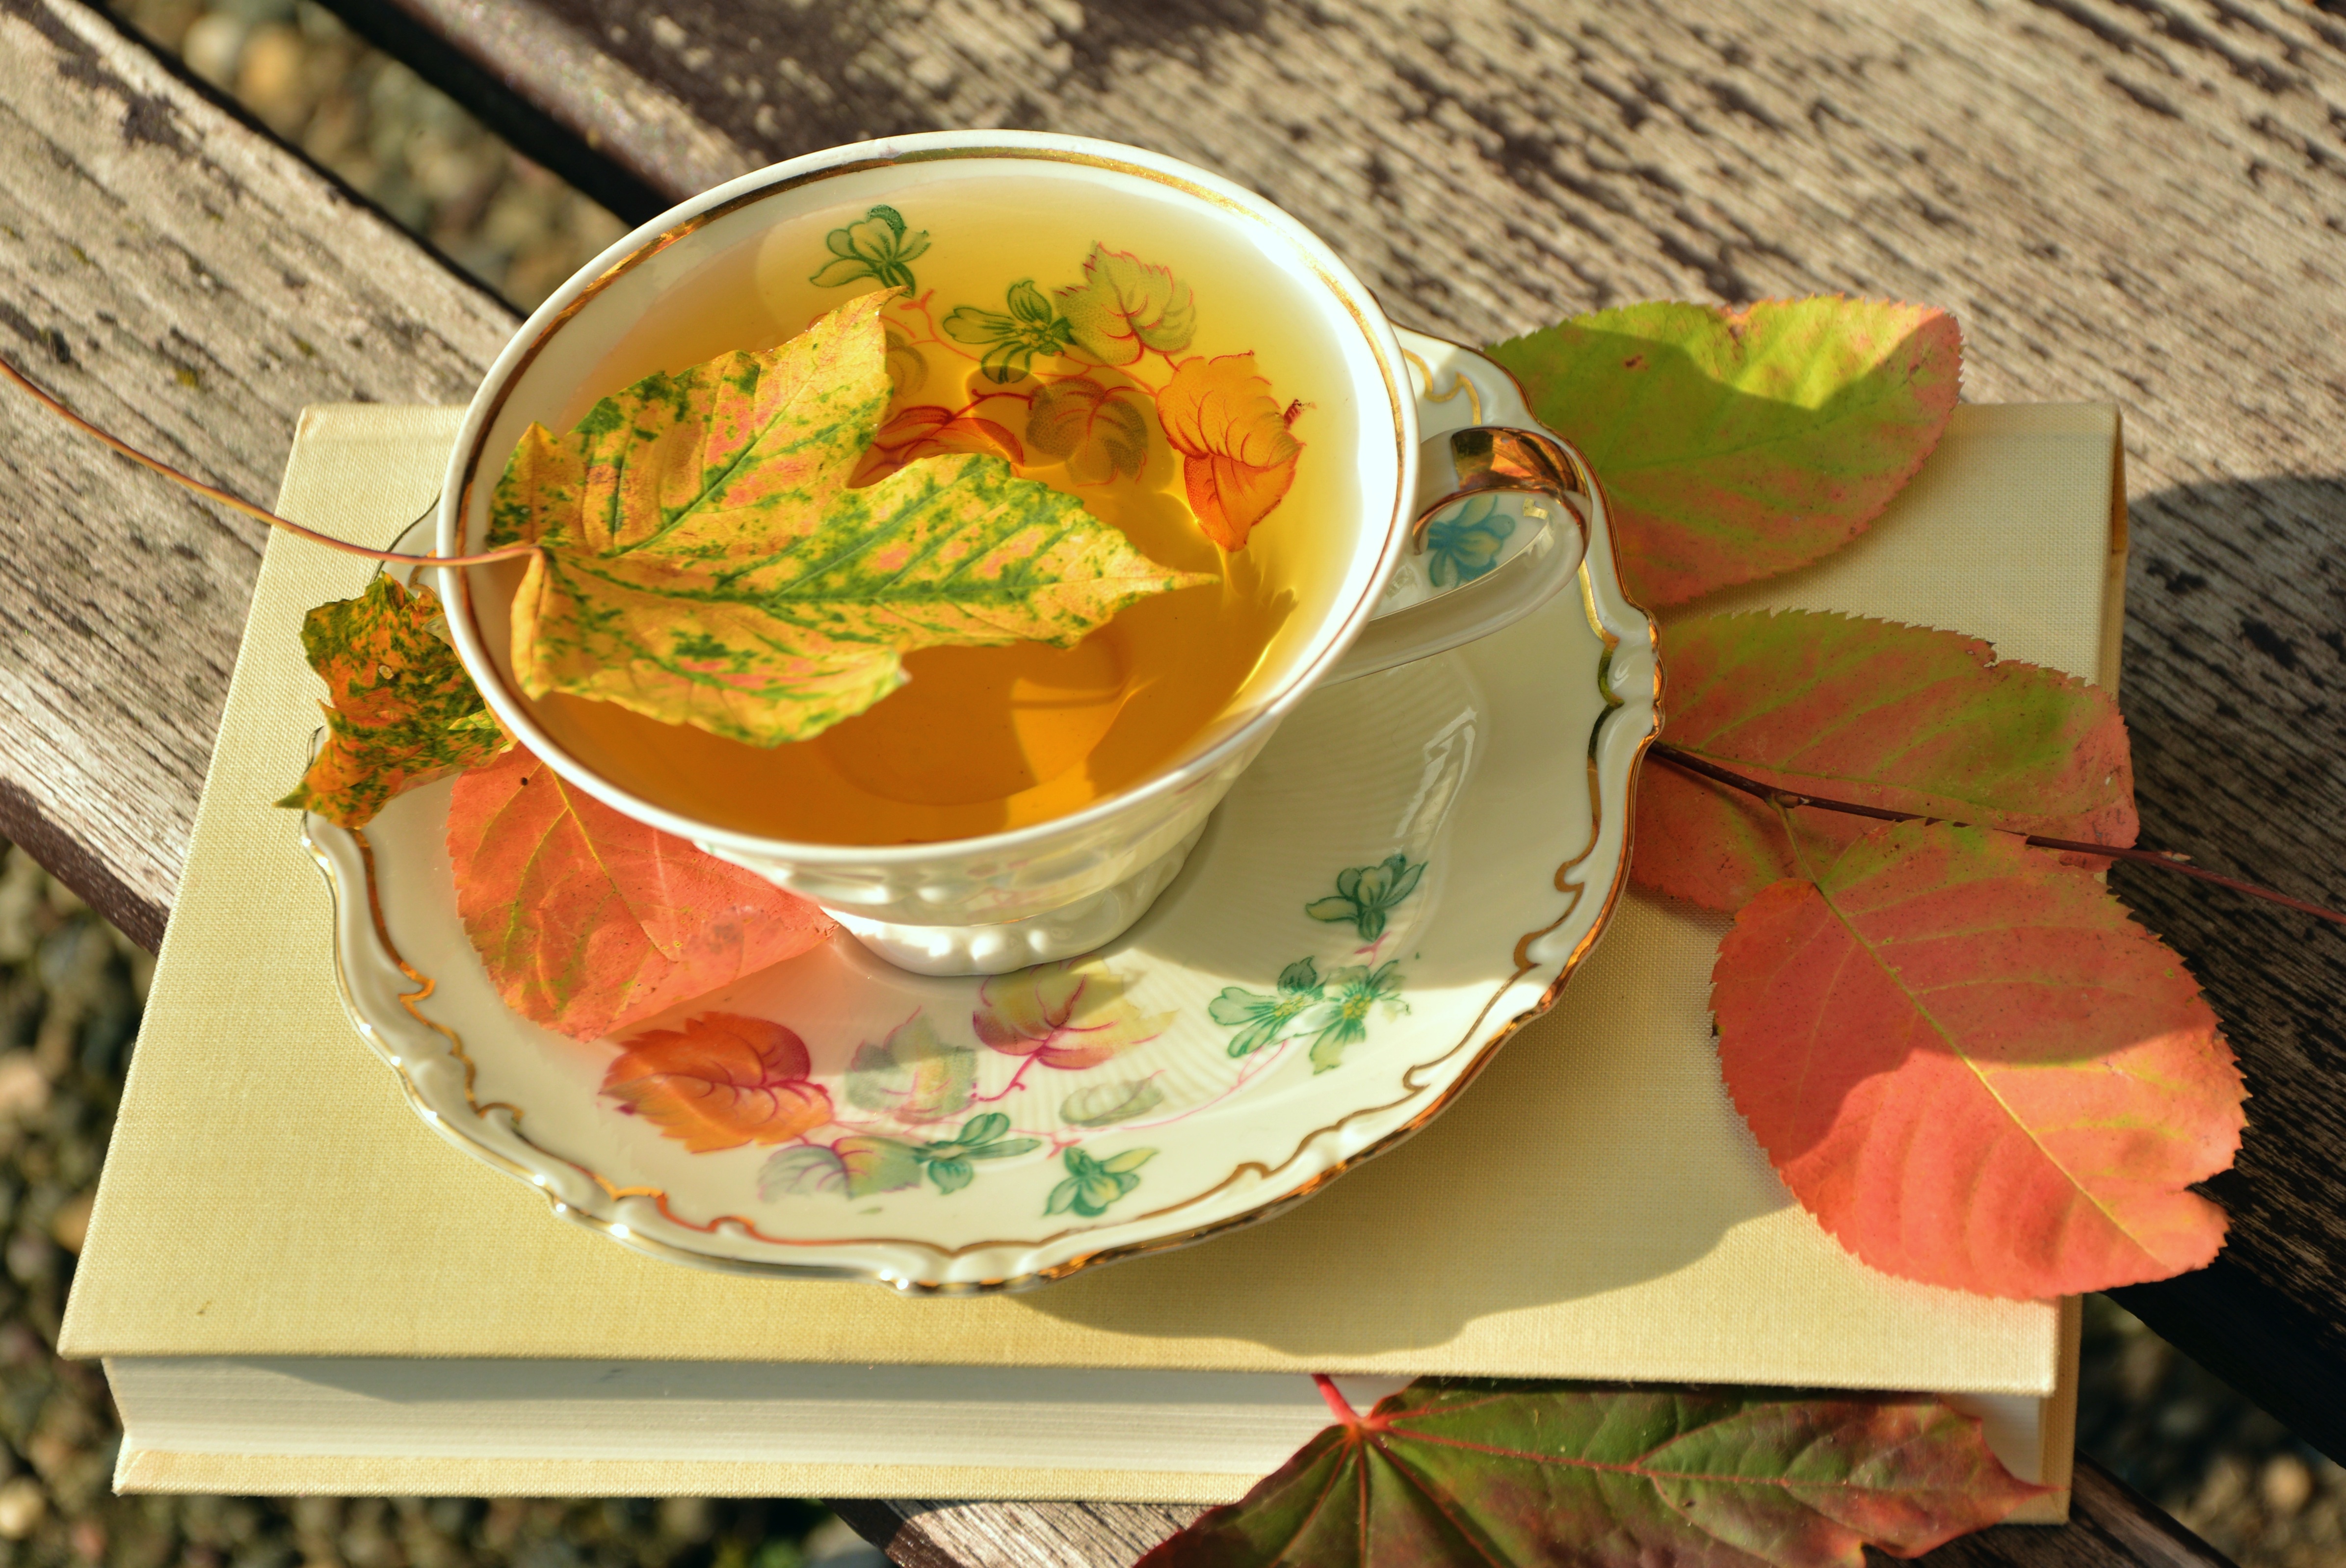
book, flower, dish, meal, food, produce, autumn, garden, cuisine, tableware, teacup, break, tee, porcelain, teatime, fall leaves, autumn colours, builds